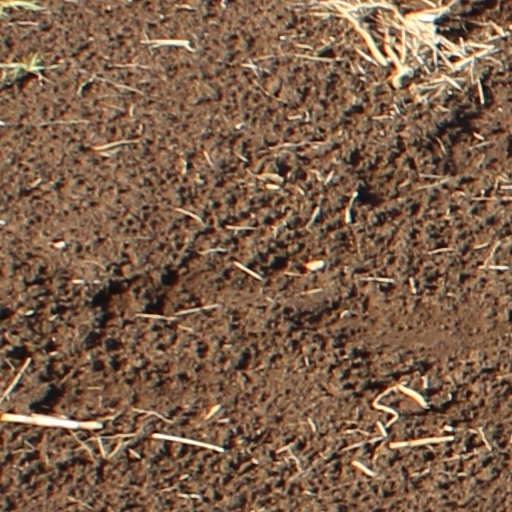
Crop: wheat